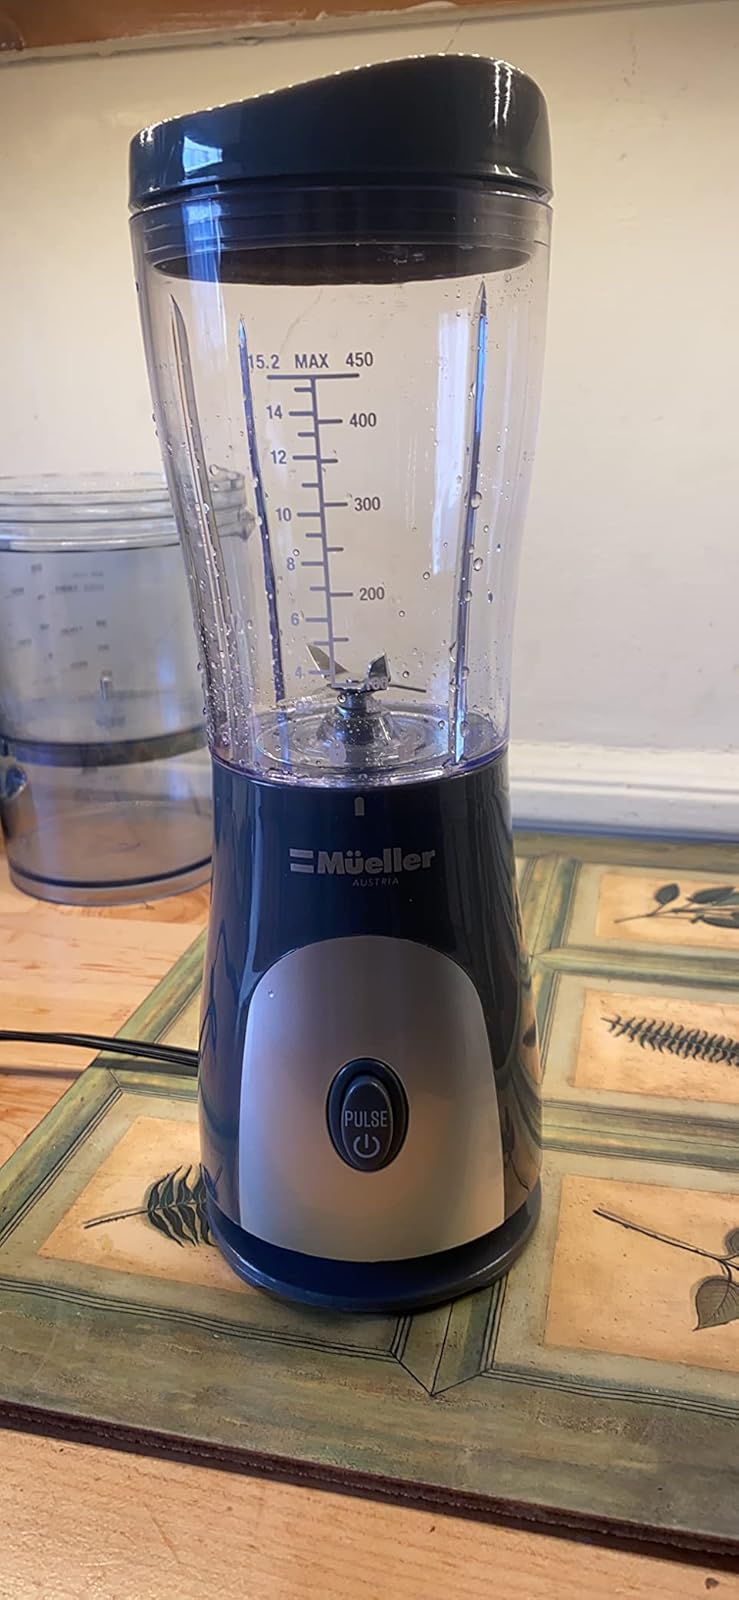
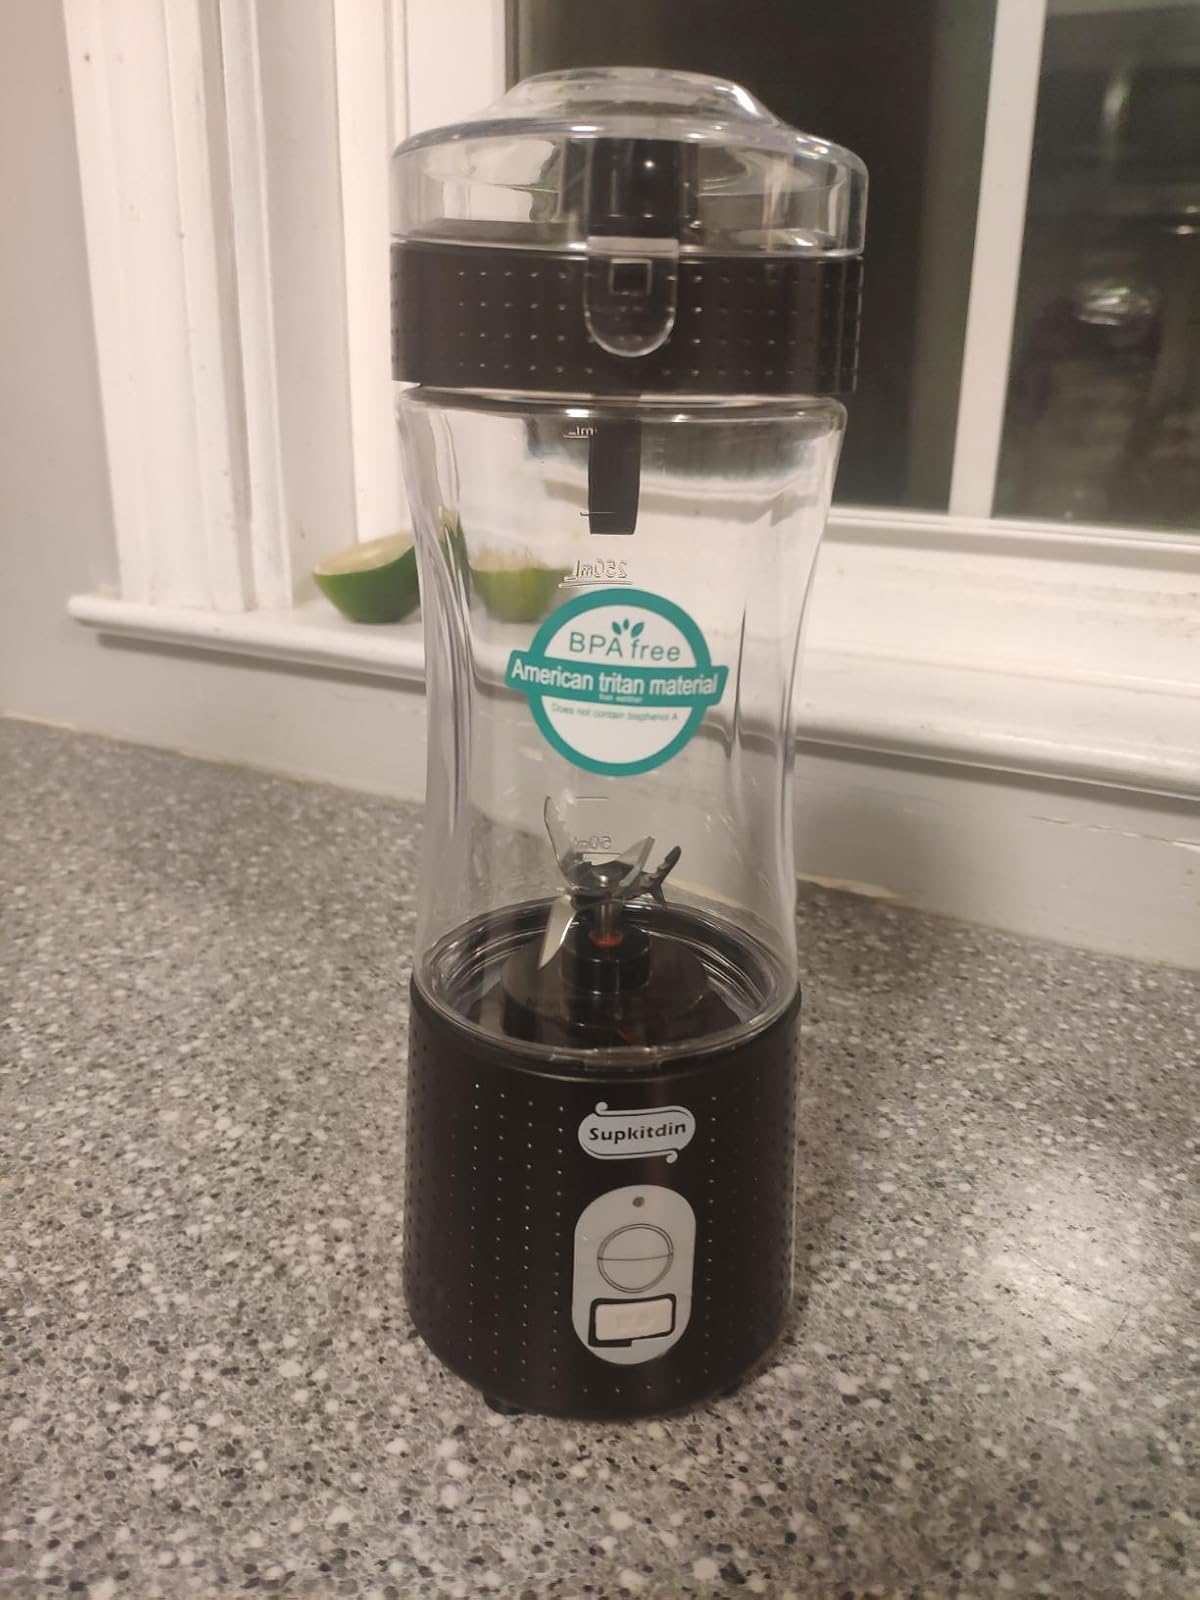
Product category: items_blender
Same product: no